Financial costs of the American Revolutionary War

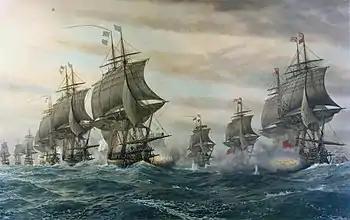
French warships during the American Revolutionary War

Tensions between Great Britain and the Thirteen Colonies began over rights and taxation. Regulations from the crown were met with fierce opposition from the colonists. After lobbies and petitions proved ineffective, the colonists turned to boycotting imported English goods. Boycotting proved to be successful in crippling British trade. After the first colonial boycott in 1765, Parliament overturned the Sugar and Stamp Acts, and after a second boycott in 1768 Parliament overturned all of the Townshend duties except for the tax on tea. The colonists persisted, and the American boycott of tea ultimately culminated in the Boston Tea Party of 1773. Despite the Revolution's widespread association with the colonists' aversion to higher taxes, it has been claimed that the colonists actually paid far less tax compared to their British counterparts.